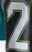
Number: 2